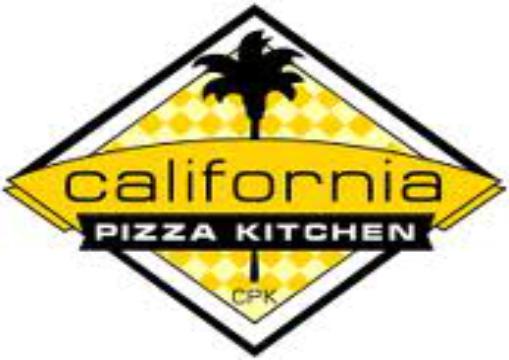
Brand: California Pizza Kitchen
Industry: Food